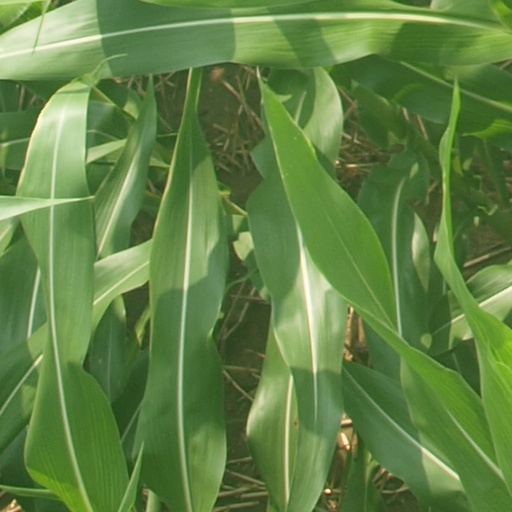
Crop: maize; corn